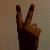
The image shows a hand gesture representing the number 2 in Indian Sign Language.